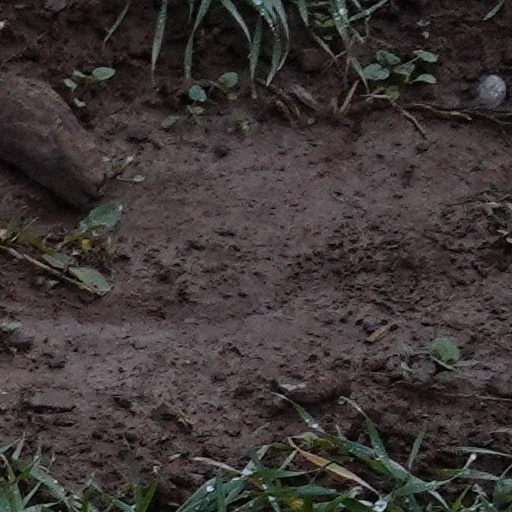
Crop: wheat